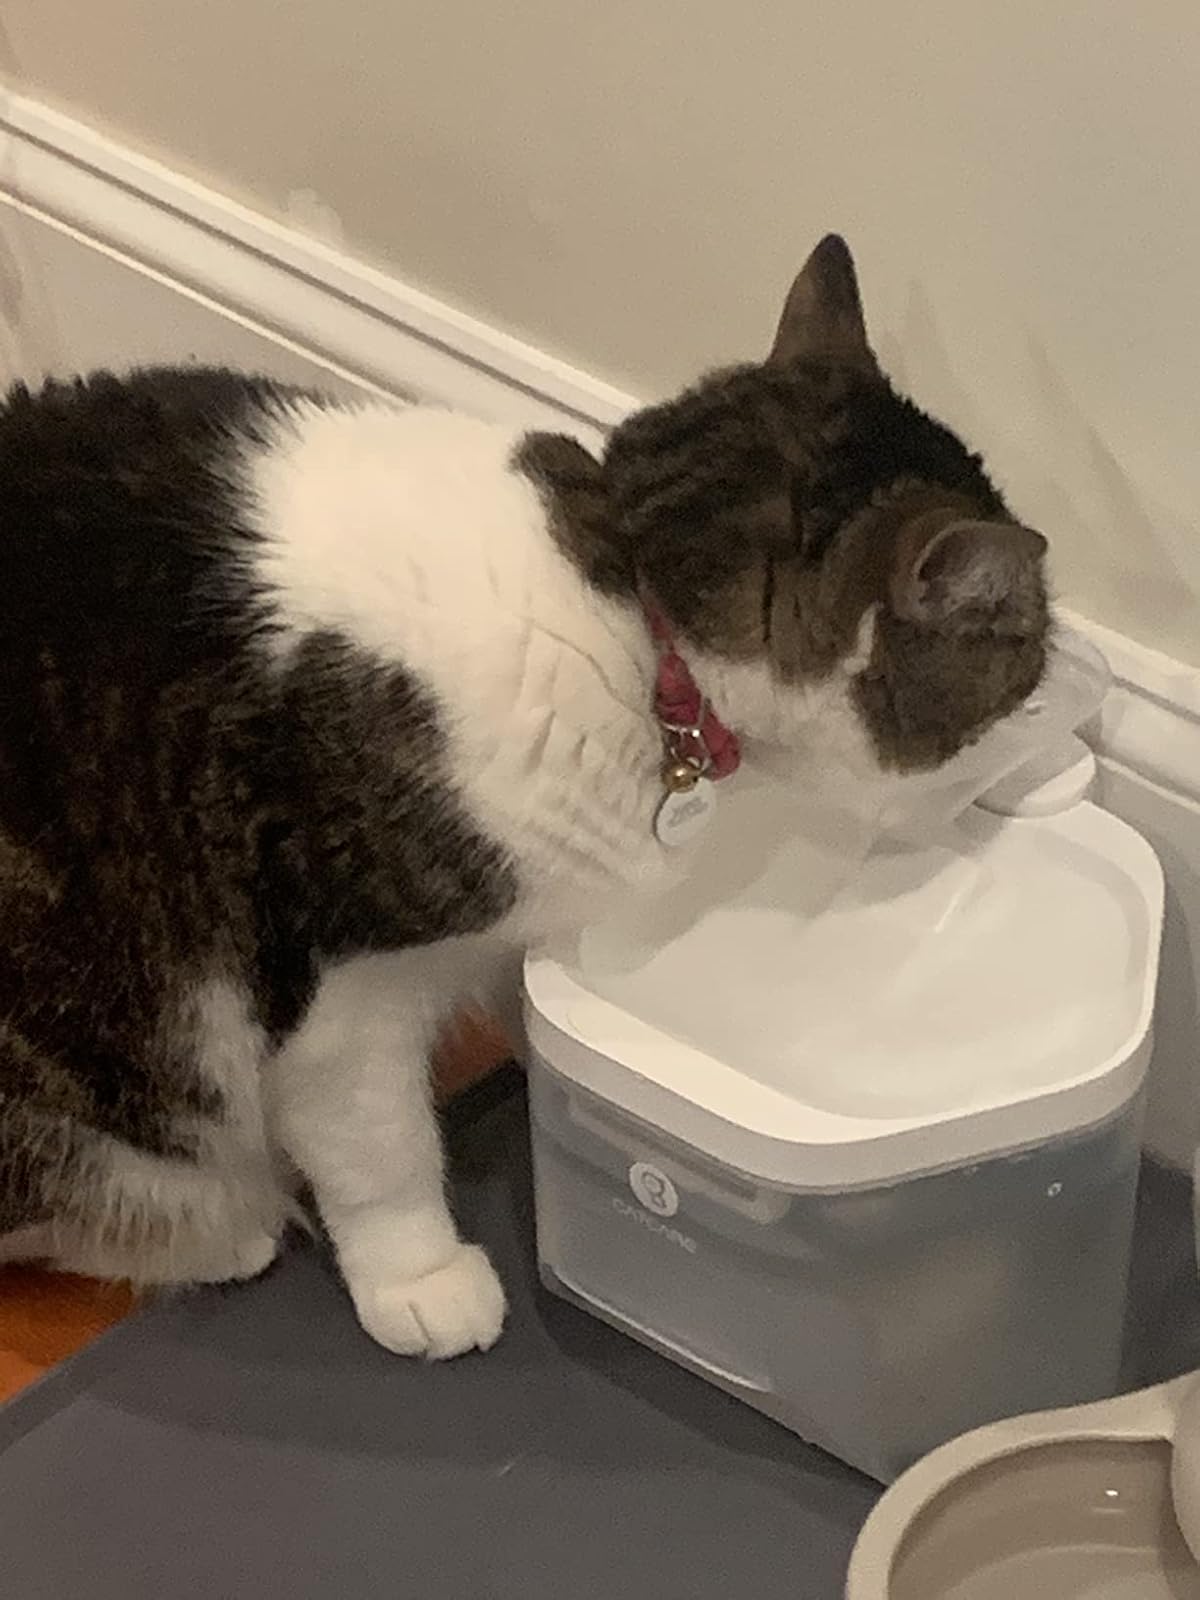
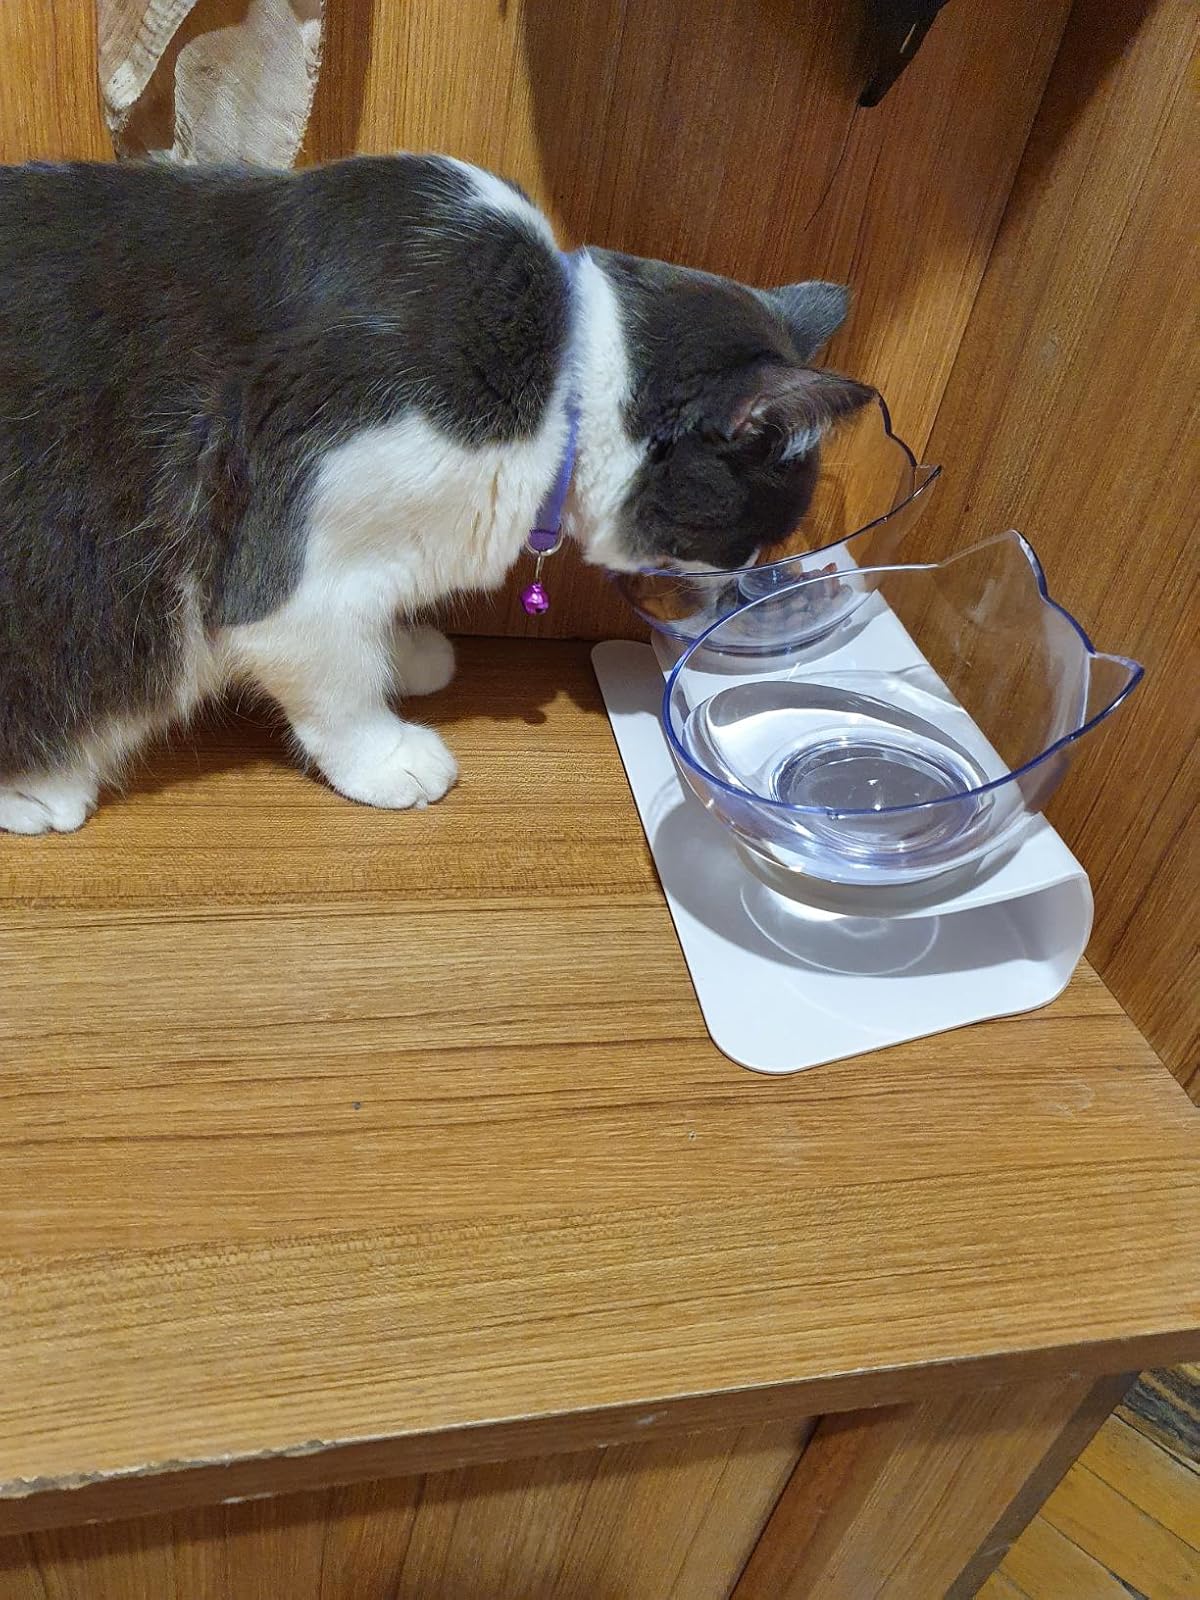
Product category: items_bowl
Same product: no